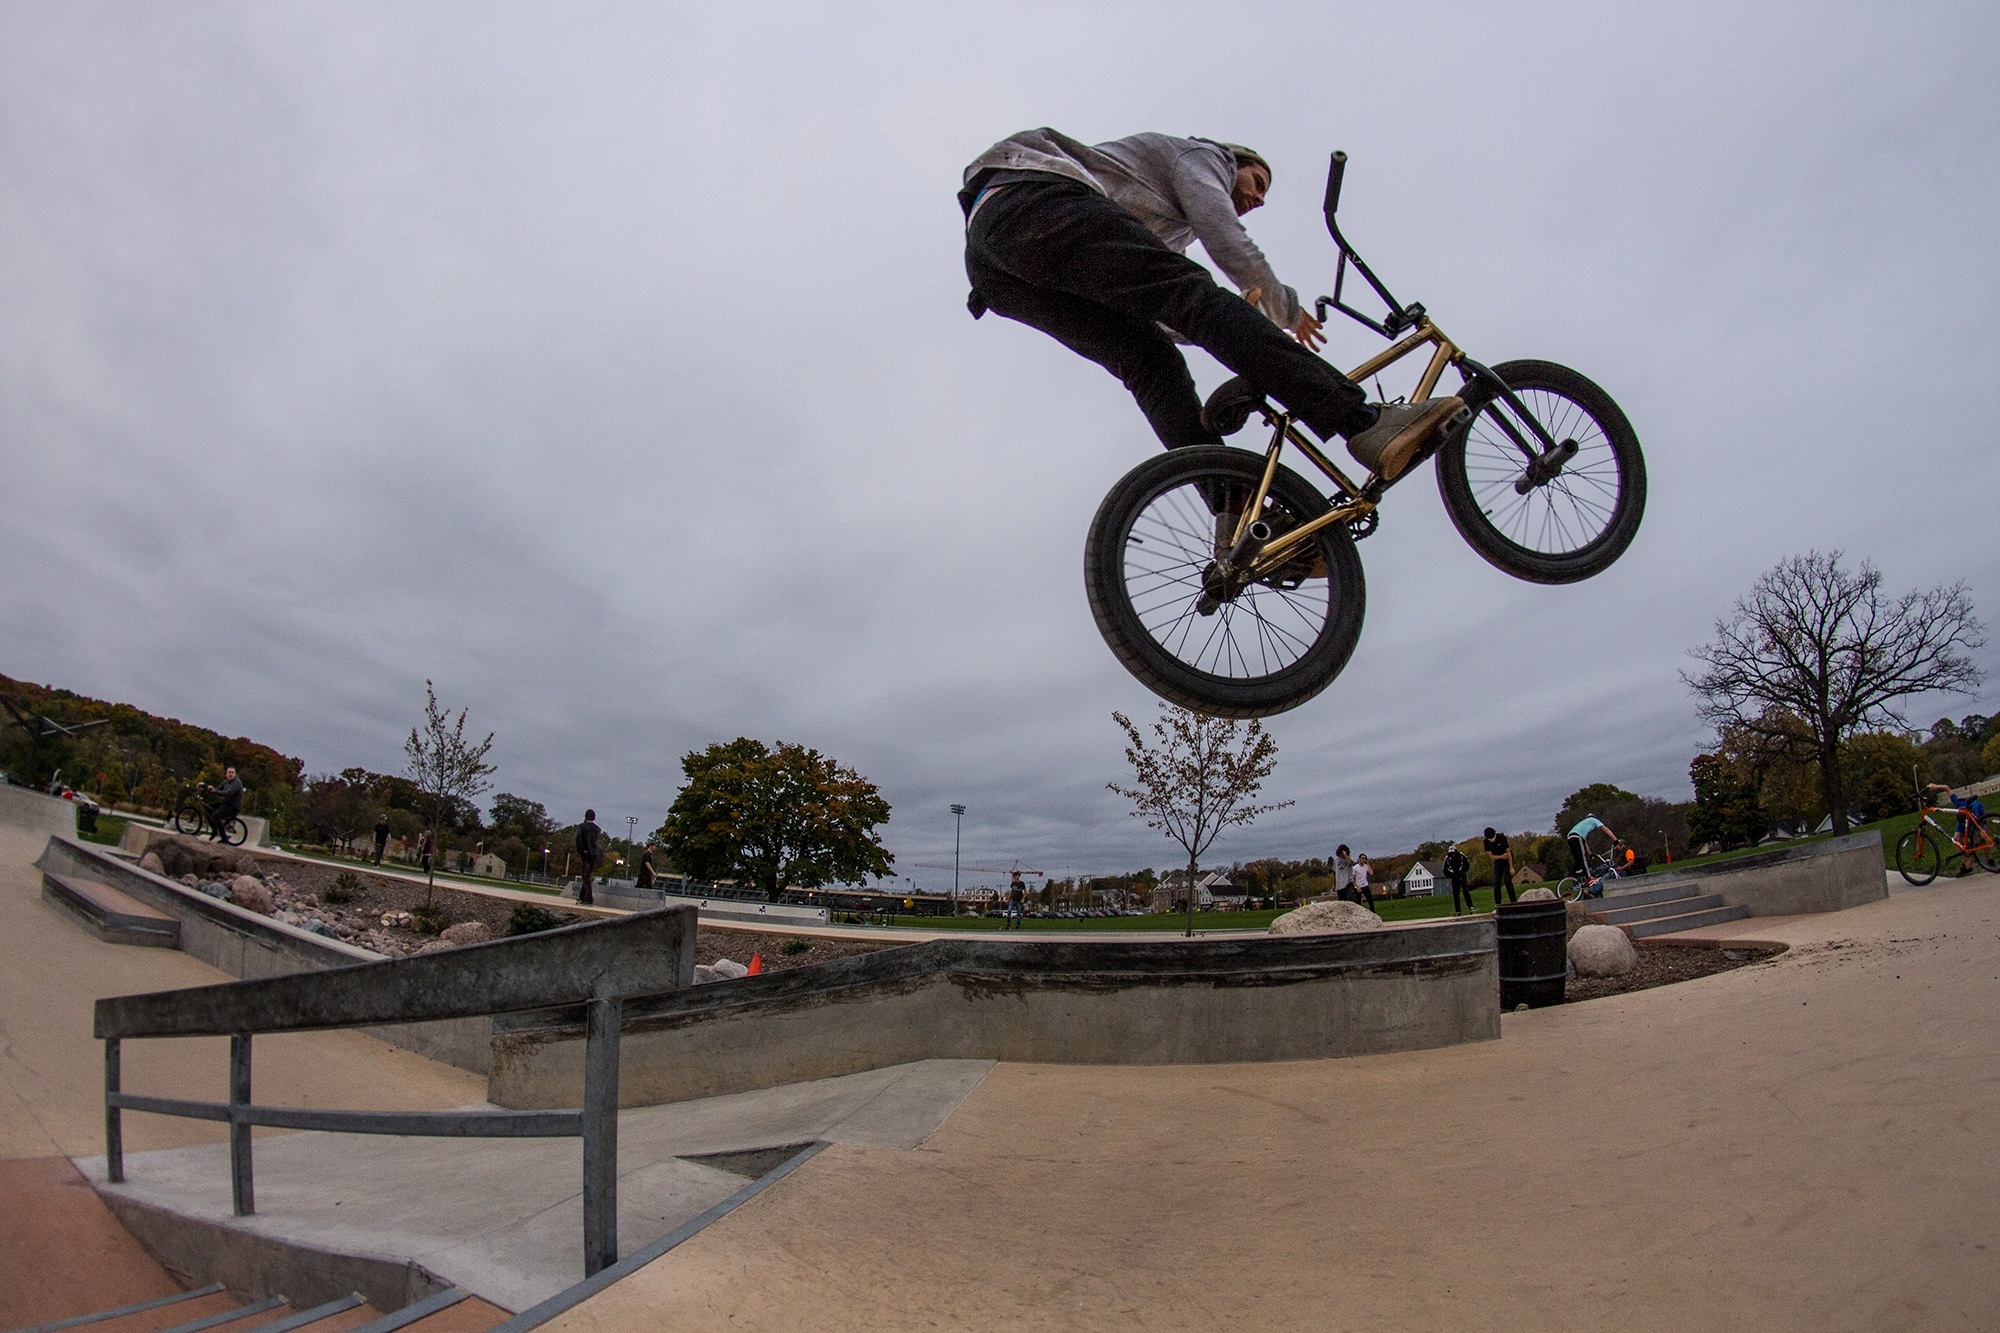
bikes, sky, bmx, outside, person, sun, carry, sport, bicycle, biking, activity, cyclist, summer, active, extreme, helmet, outdoor, lifestyle, young, skatepark, people, fall, cold, adult, day, recreation, fit, exercise, fun